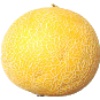
Label: Cantaloupe 1